Fritz Metzger

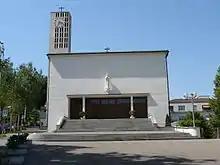
Maria Lourdes church in Zürich, by Fritz Metzger (1933–35)

Fritz Metzger (1898–1973) was a Swiss church architect.